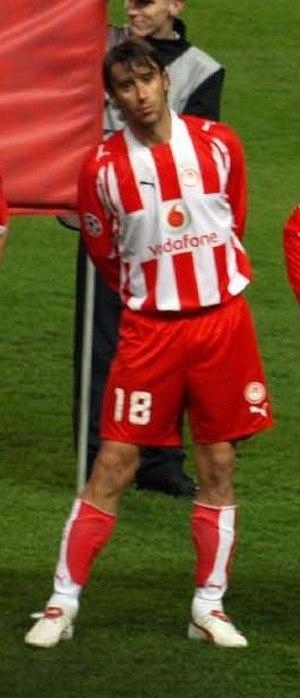
Paraskevás Ántzas, né le 18 août 1976, est un footballeur grec qui évoluait au poste de défenseur central.